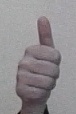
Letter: aleff